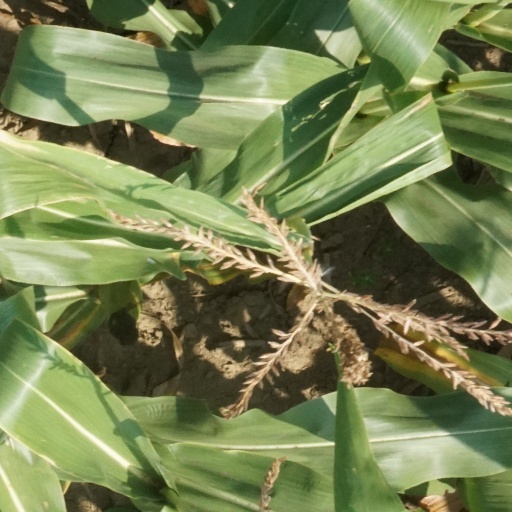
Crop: maize; corn